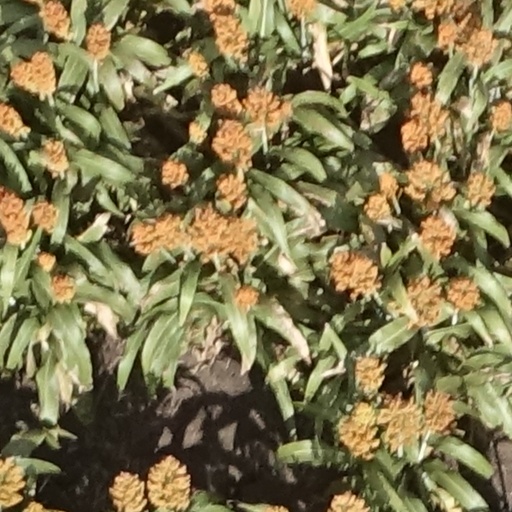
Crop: sorghum